Esther Biddle Rhoads

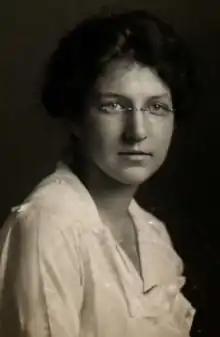
Esther Biddle Rhoads, from her 1918 passport application

Esther Biddle Rhoads (November 26, 1896 – February 4, 1979) was an American educator and Quaker relief worker. She was a teacher at the Friends Girls School in Tokyo from 1917 to 1940, and returned to Japan after World War II to rebuild the school as its principal; she was also tutor of Prince Akihito from 1950 to 1960.